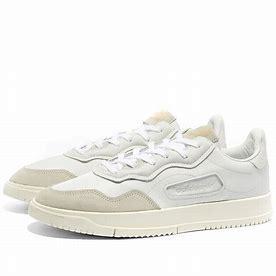
Brand: Adidas
Model: SC Premiere